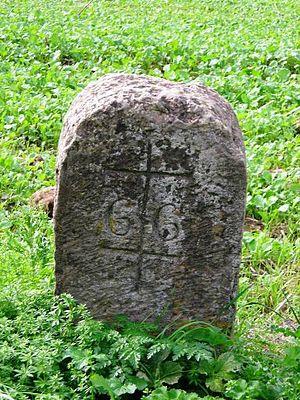
Guerting est une commune française située dans le département de la Moselle, en région Grand Est.